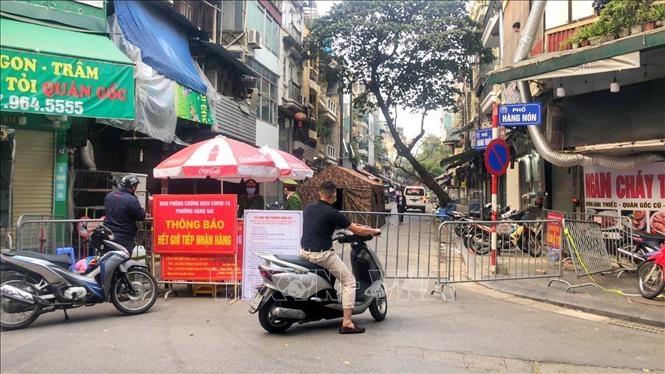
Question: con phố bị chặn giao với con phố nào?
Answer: phố hàng nón